Mahek Chahal

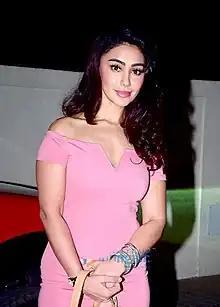
Chahal in 2018

Mahek Chahal (born 1 February 1979) is a Norwegian actress and model who works in Hindi films and television.